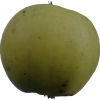
Label: Apple 13